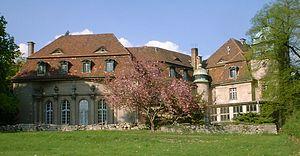
Le château de Marquardt est un château néobaroque situé à Marquardt, dans la municipalité de Potsdam, à côté de Berlin.